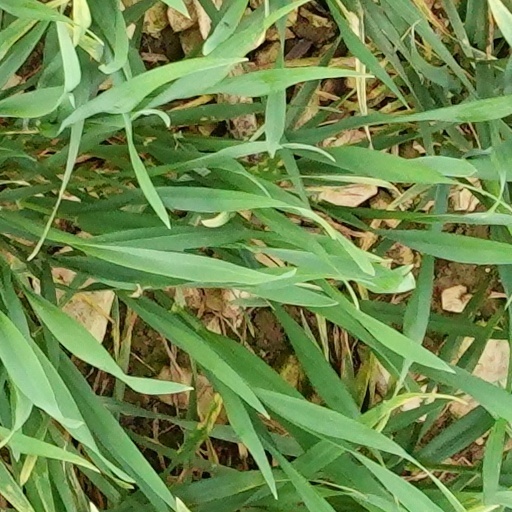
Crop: wheat